J.A. Bookman General Store

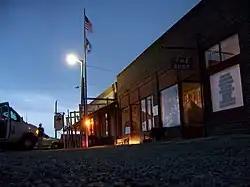

The J.A. Bookman General Store, on Main Street in Ingomar, Montana, was built in 1921. It was listed on the National Register of Historic Places in 1994.